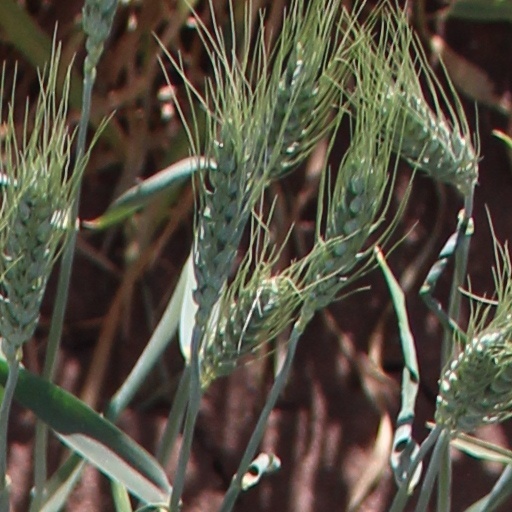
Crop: wheat